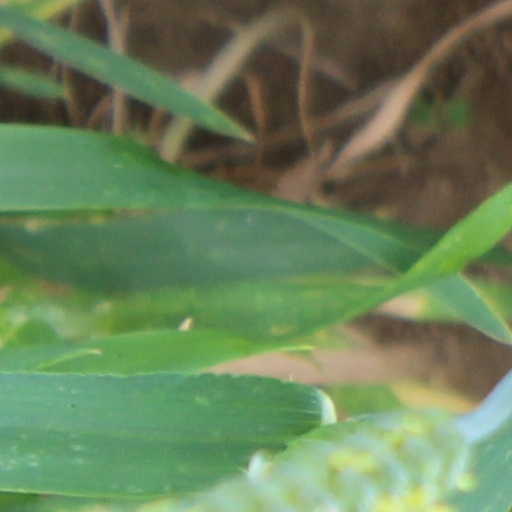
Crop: wheat